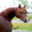
Label: horse